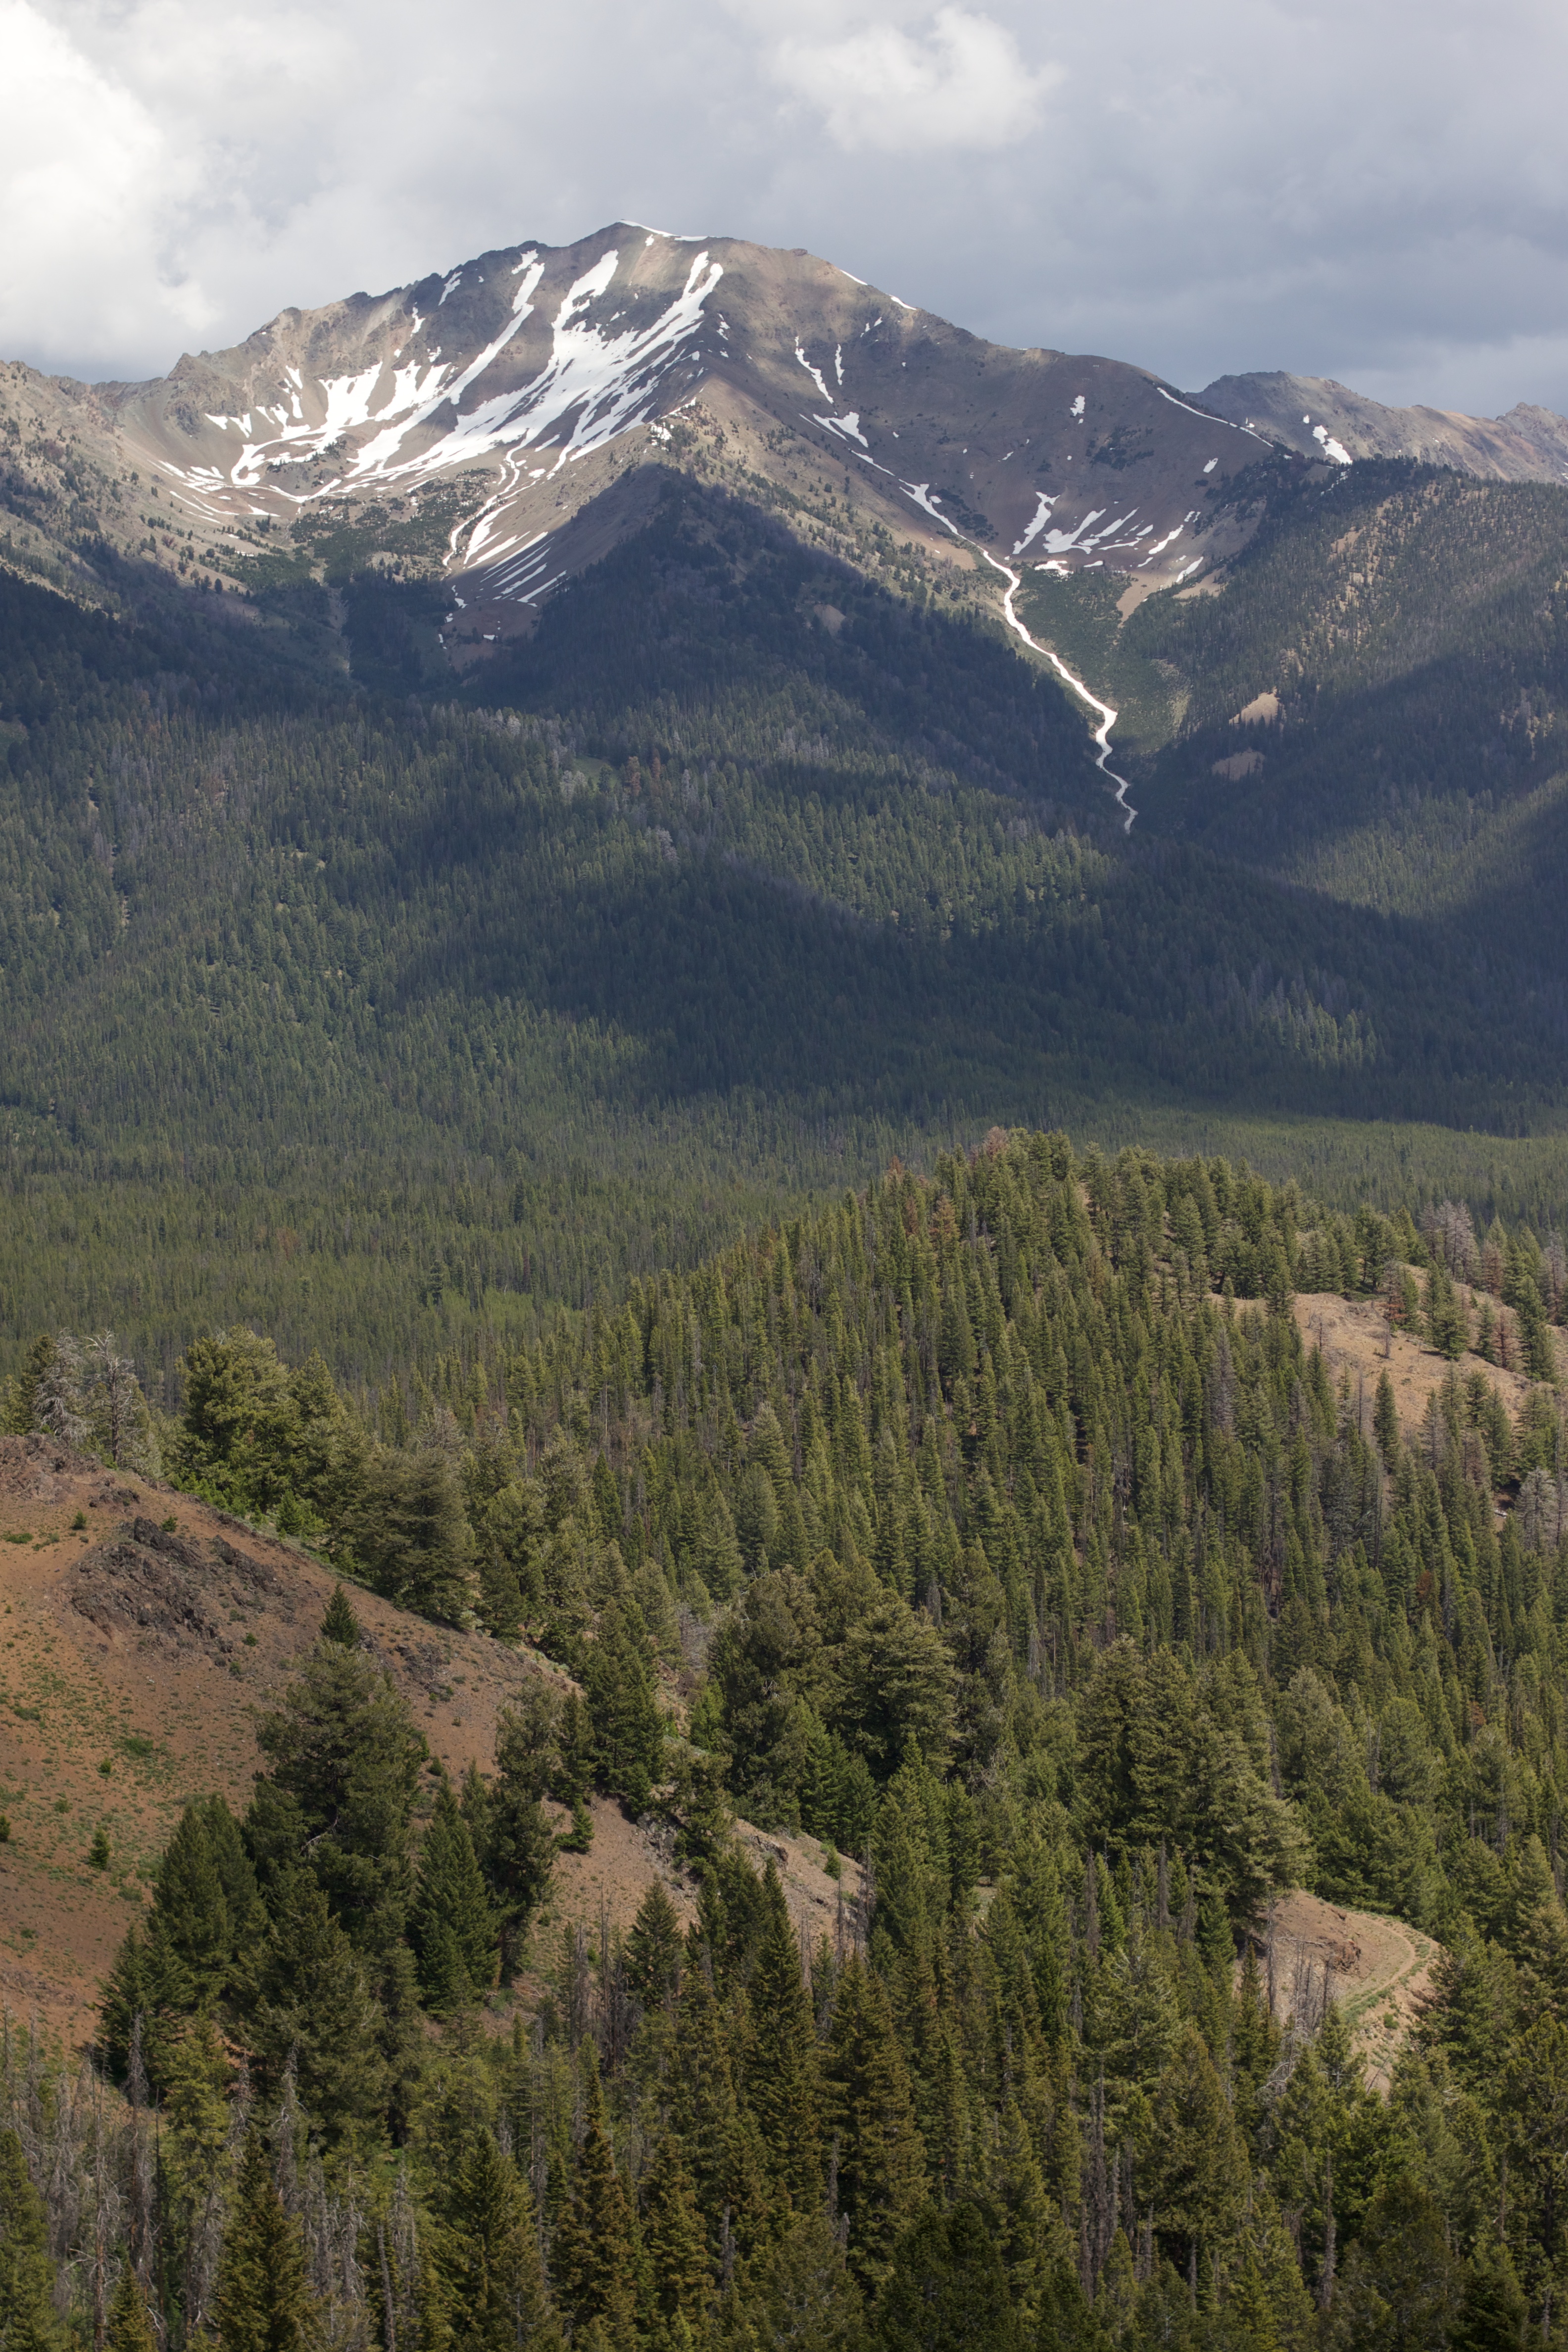
landscape, tree, nature, forest, wilderness, walking, mountain, meadow, hill, lake, adventure, valley, mountain range, ridge, summit, alps, plateau, fell, odyssey, idaho, ecosystem, landform, mountain pass, geographical feature, atmospheric phenomenon, mountainous landforms